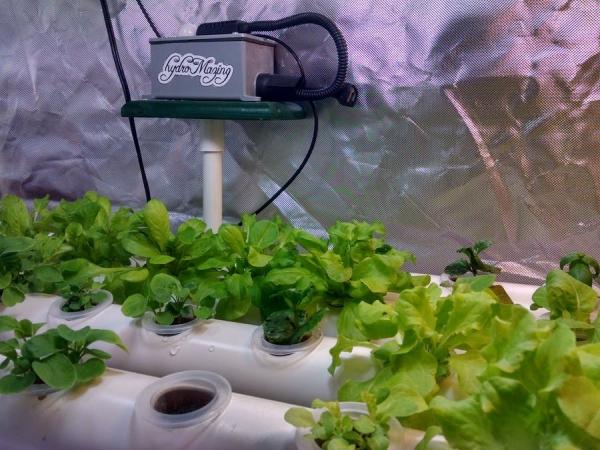
Miche midogo iliyo na mimea iliyoanza kustawi imepandwa ndani ya mabomba maalumu yaliyoandaliwa kwa ustadi mkubwa, hii husaidia miche kukua katika mazingira safi na yenye udhibiti mzuri wa maji na virutubisho.